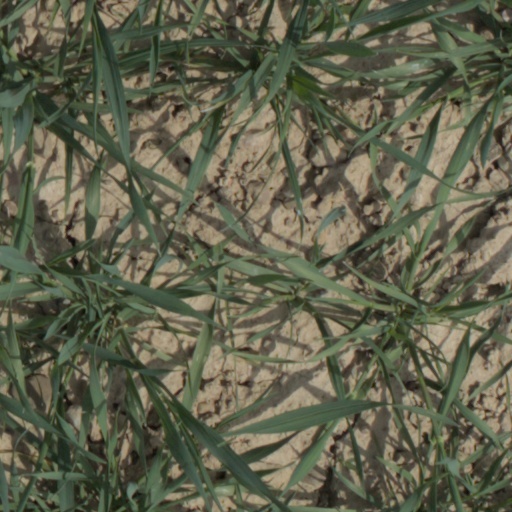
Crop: wheat